Saturn Ion

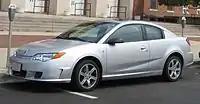
Saturn Ion Red Line

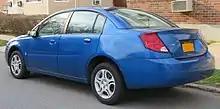
Rear view

In 2005, the Aisin 5-speed automatic transmission was discontinued. The VTi CVT used in the quad-coupes between 2002 and 2004 was also discontinued. GM's 4-speed 4T45-E replaced both transmissions, becoming the only available automatic transmission option. The 2005 Ion sedan models also received a new steering wheel, the same one used in the 2004 Ion coupe models. In the middle of the 2005 model year, the seats in the base Ion1 model received upgraded fabrics and a height adjustment feature. "Quiet Steel" multilaminate sound-reduction technology was also introduced in 2005. Cosmetic changes included an upgraded fascia with a larger grille opening (2005-2007 Ion sedan models) and redesigned wheel covers and redesigned alloy wheel offerings. Under the hood, an acoustic engine cover was added to the engine bay to reduce noise emissions.